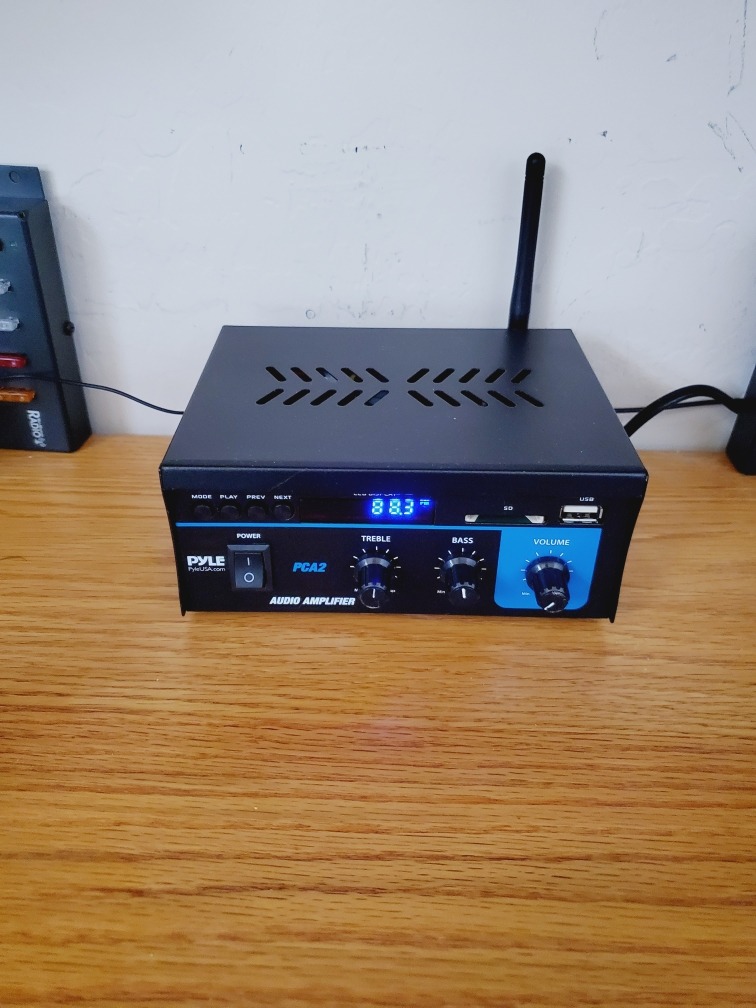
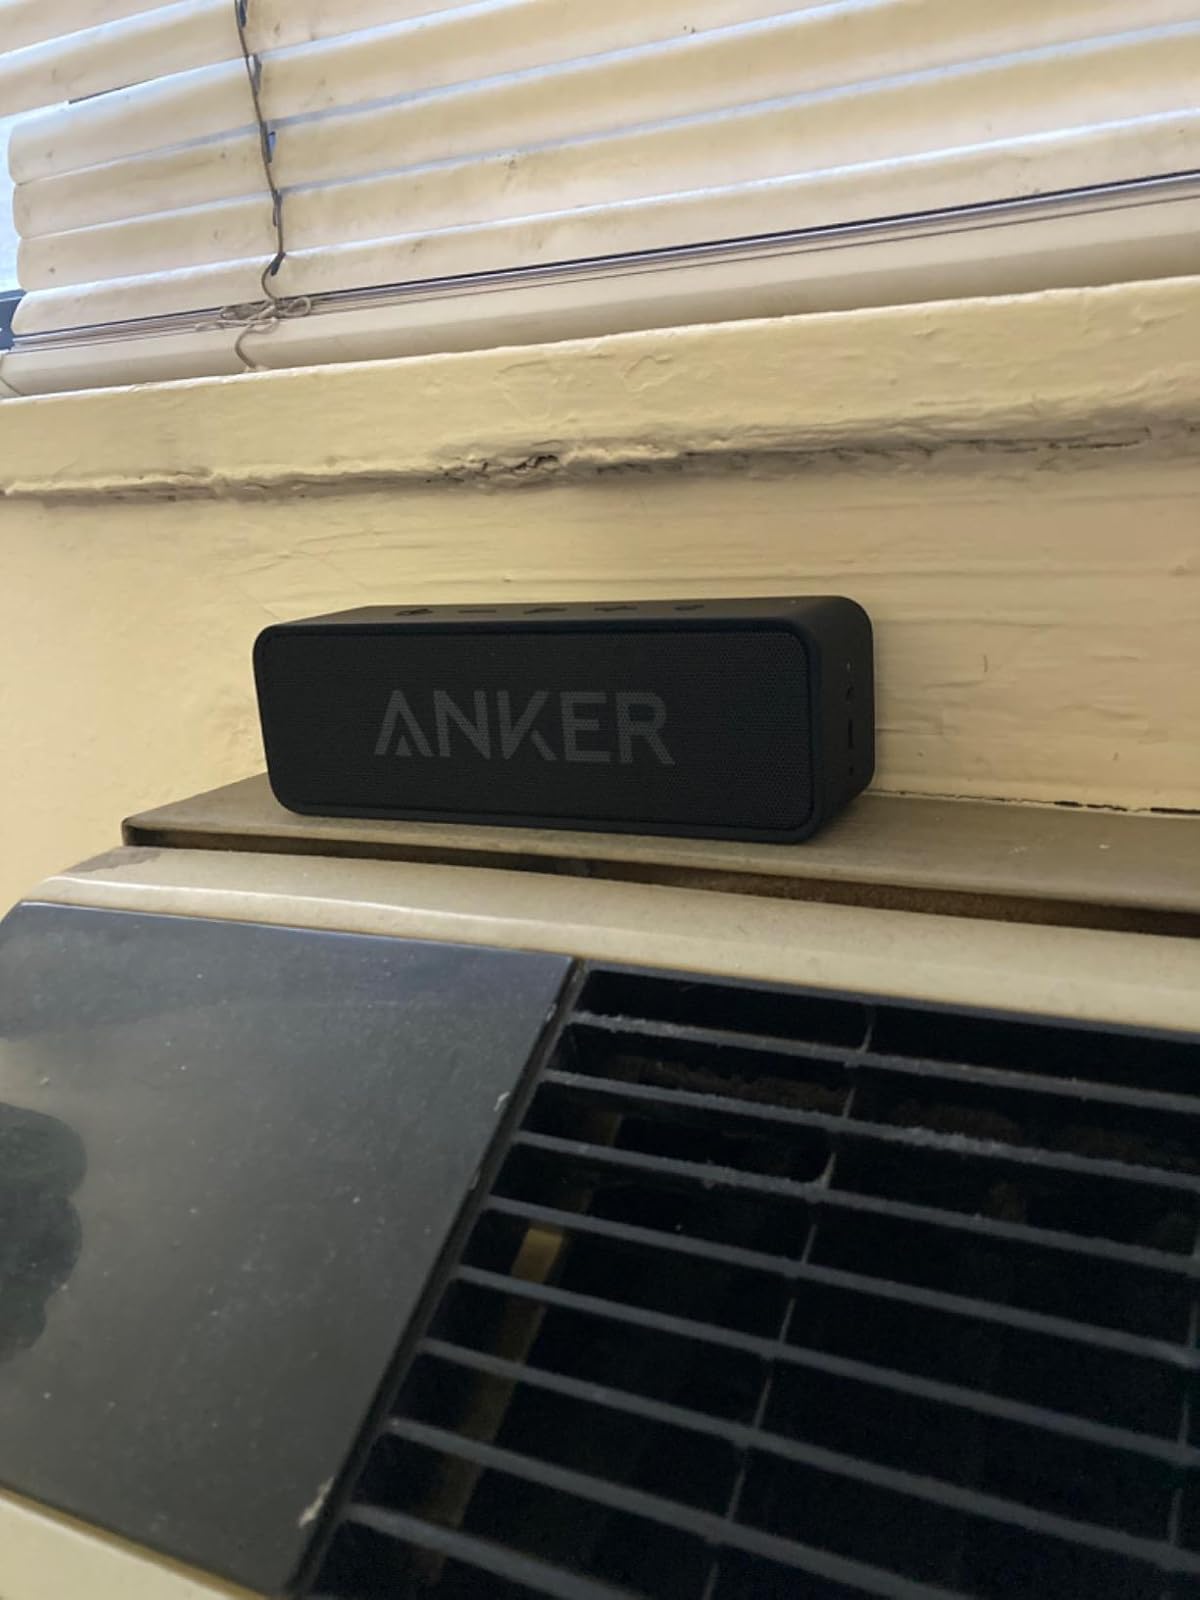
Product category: speaker
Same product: no